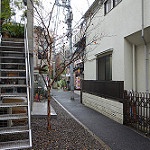
Scene: Outdoor